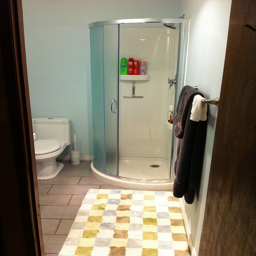
A bathroom with a towel rack, toilet and shower stall.
A bathroom with a shower and toilet in it.
A yellow and tan checkered rug on a bathroom floor.
A small bathroom with a toilet, shower, towel rack and a brown, yellow and white rug.
A small bathroom has a toilet and a shower.